Nelson Piquet

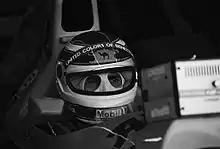
Piquet at the 1991 United States Grand Prix

When Lotus informed Piquet during 1989 that they would be using the Lamborghini V12 engine for , he decided to leave the team claiming that there had not been enough development of the V12 during its debut year with Larrousse in 1989 and that the team would be uncompetitive using the Italian engine.